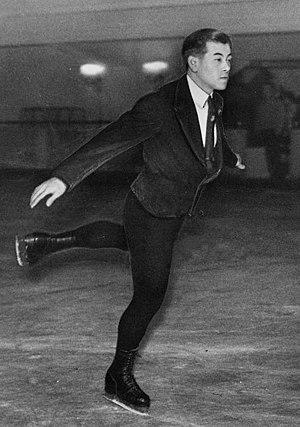
Toshikazu Katayama, est un patineur artistique japonais. Il a été cinq fois champion du Japon avant la Seconde Guerre mondiale.